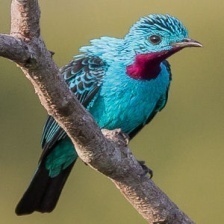
Species: SPANGLED COTINGA
Scientific name: COTINGA CAYANA